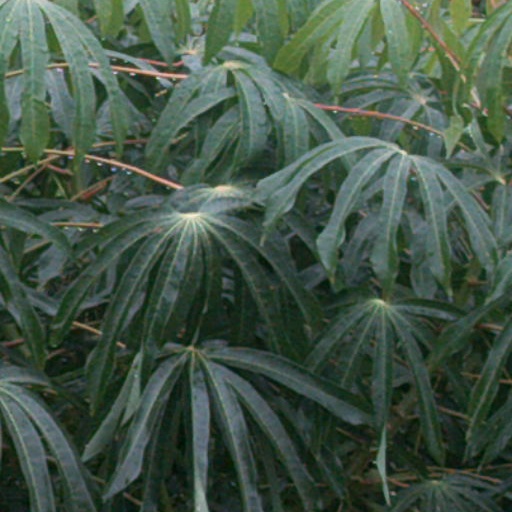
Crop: cassava